Severan dynasty

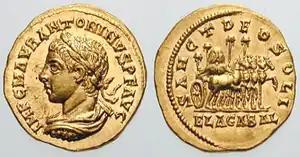
Aureus of Elagabalus, minted at Antioch. The reverse commemorates the journey to Rome of the sacred black stone of Emesus, which is depicted on the quadriga.

His made peace with the Parthian Empire, which involved paying reparations for the damage caused by Caracalla's campaigns.